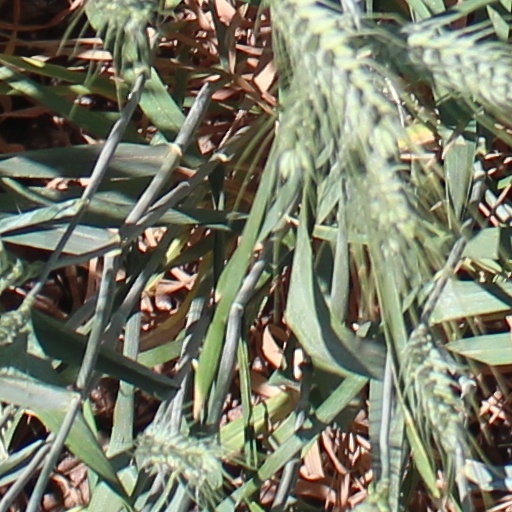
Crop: wheat